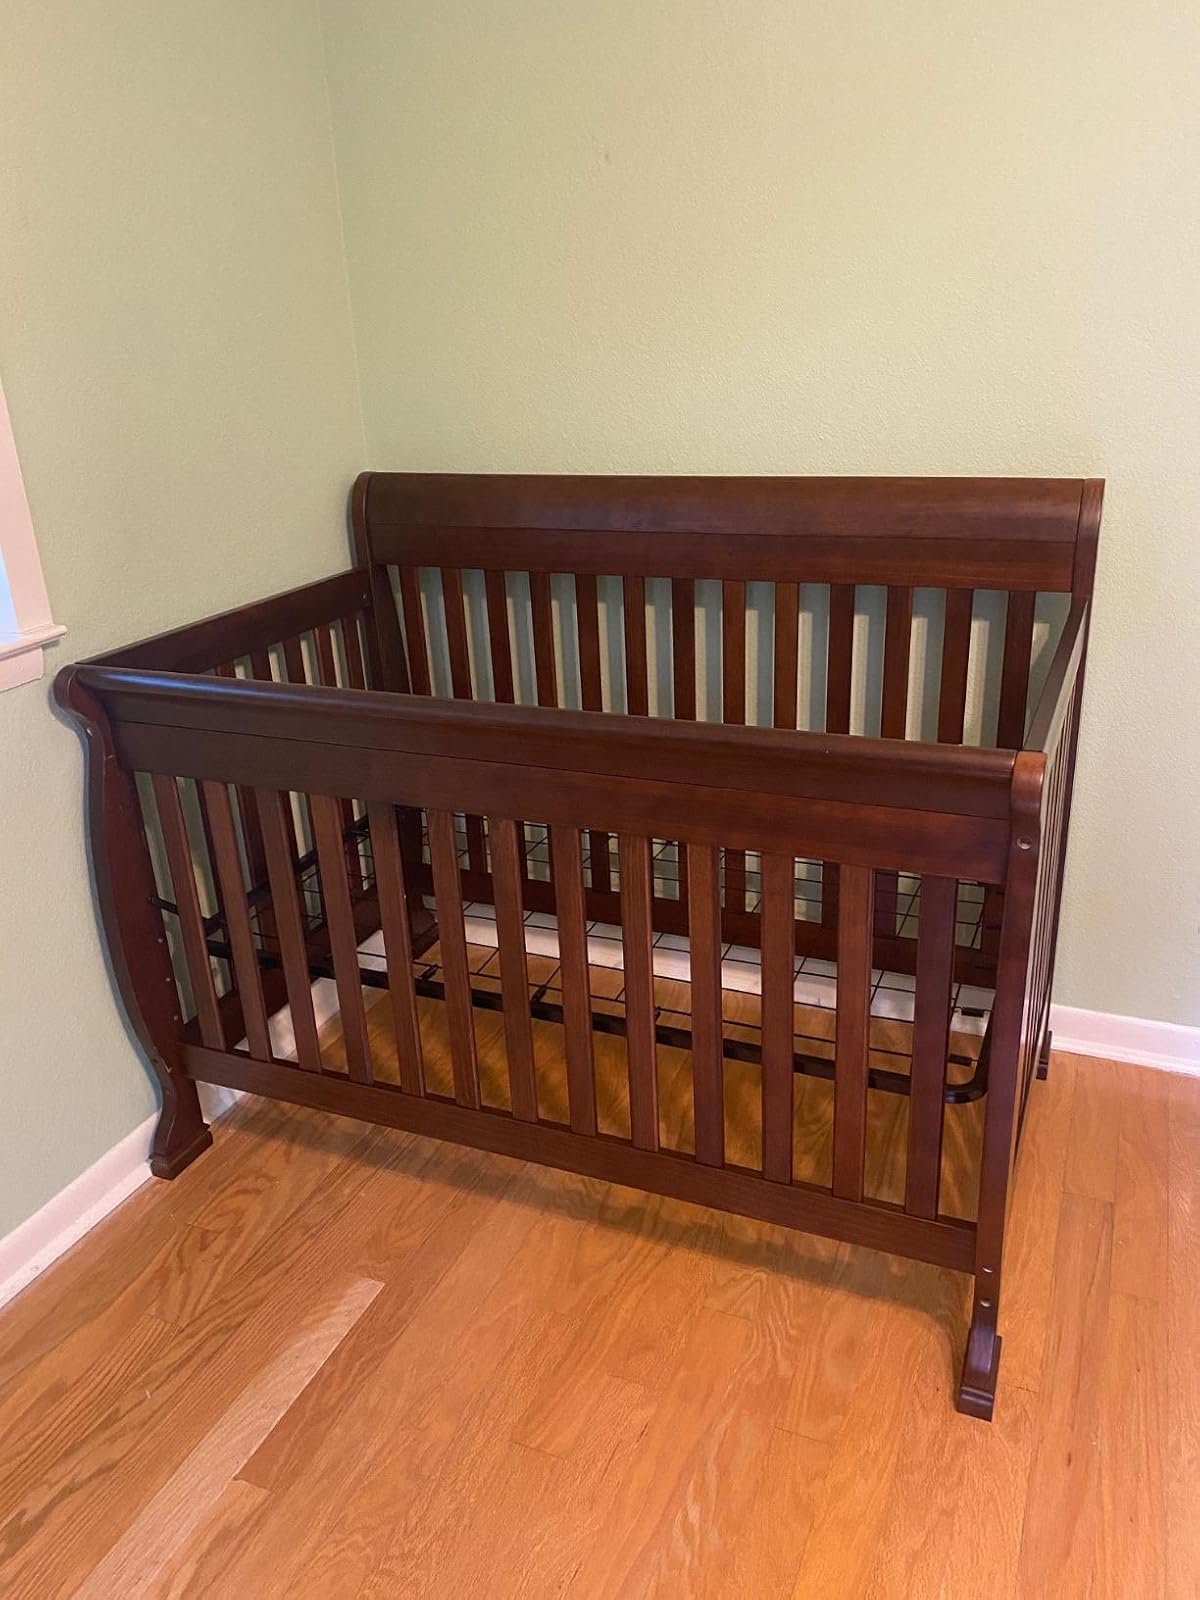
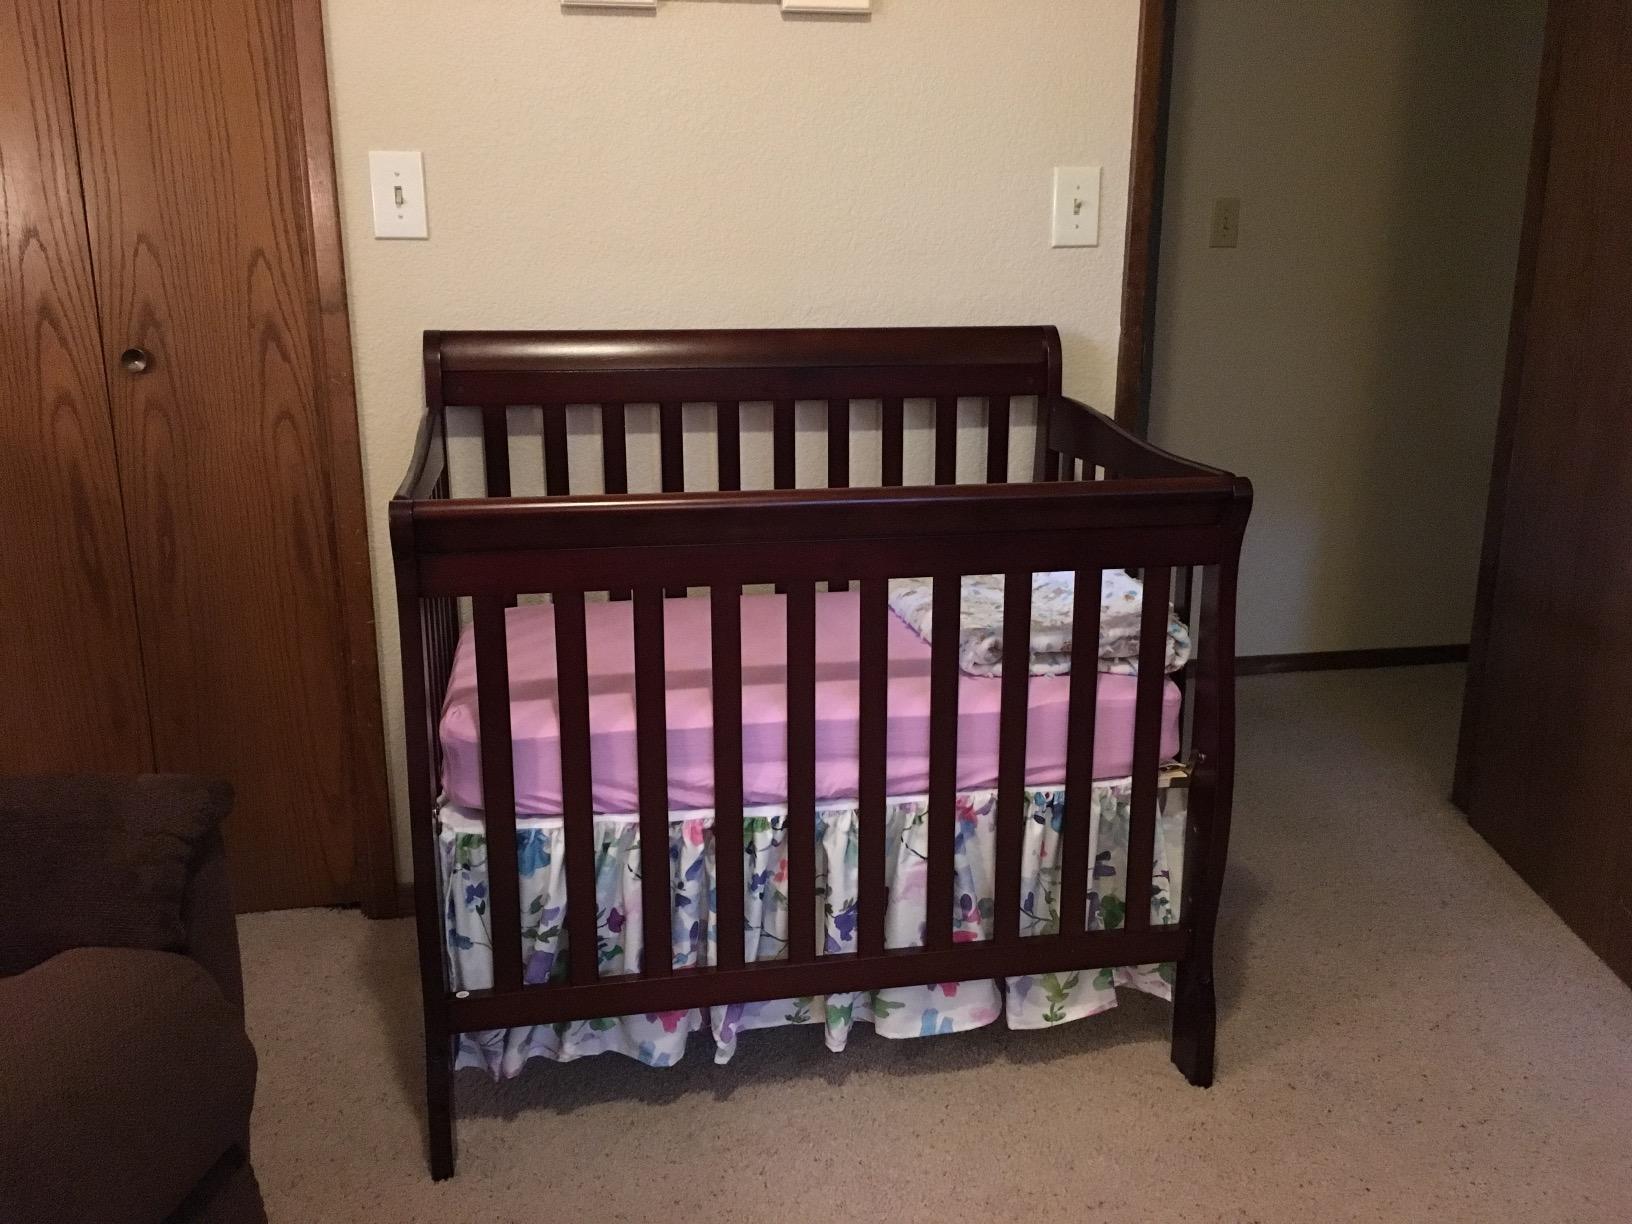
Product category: products_crib
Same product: no